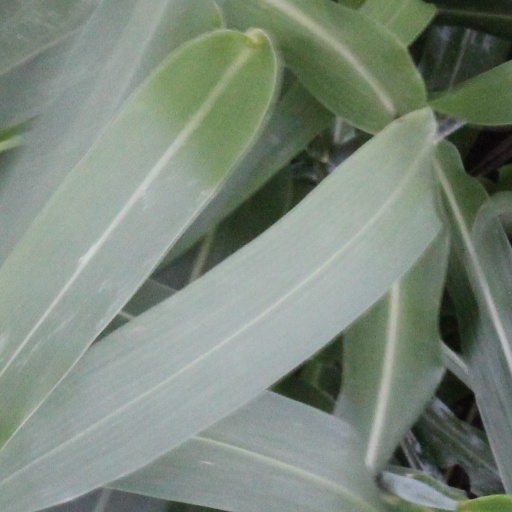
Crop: sorghum